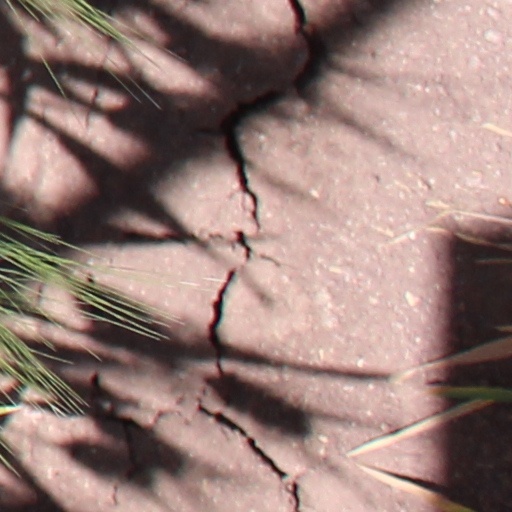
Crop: wheat